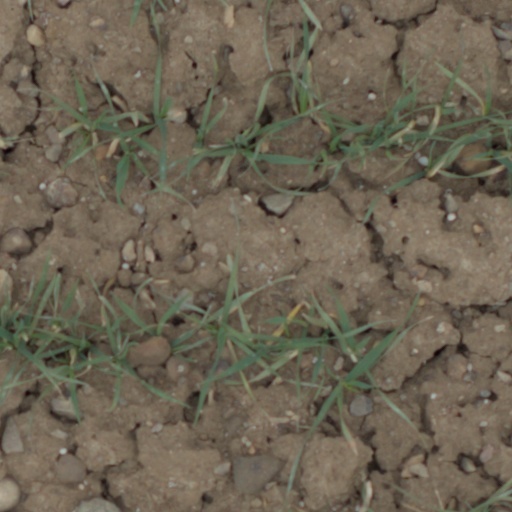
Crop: wheat